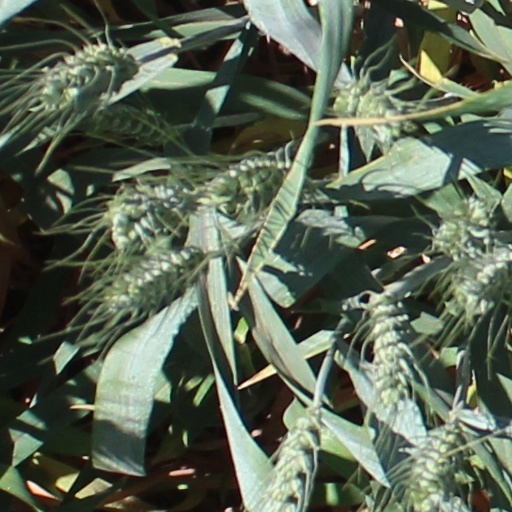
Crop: wheat